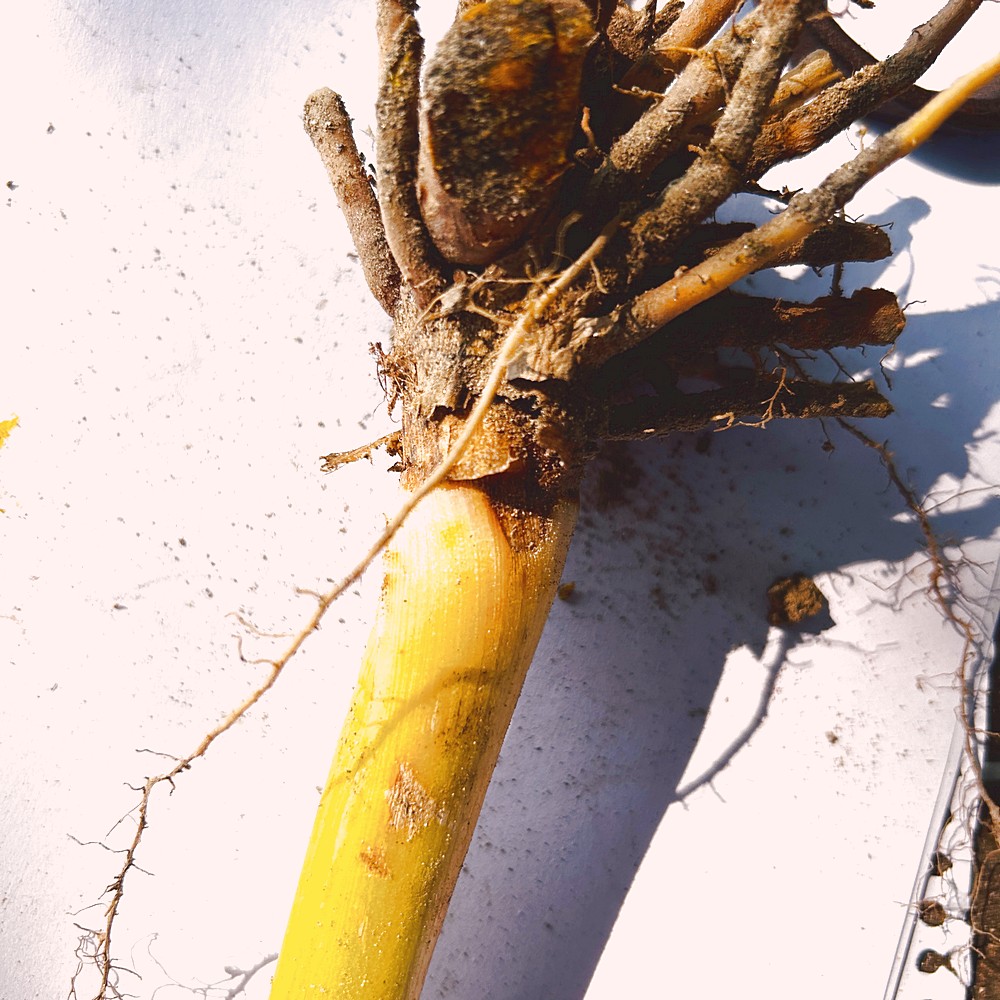
Label: Rhizome Disease Root